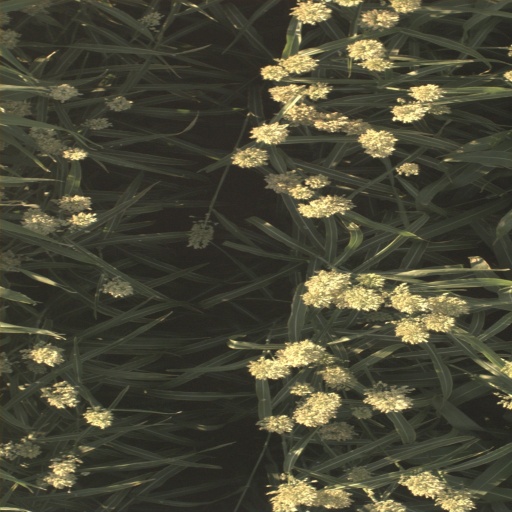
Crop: sorghum